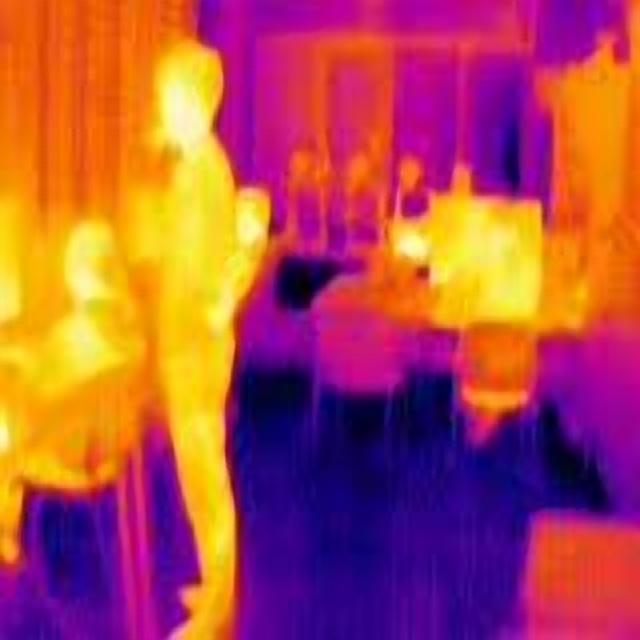
Detected objects:
label: person
label: person
label: person
label: person